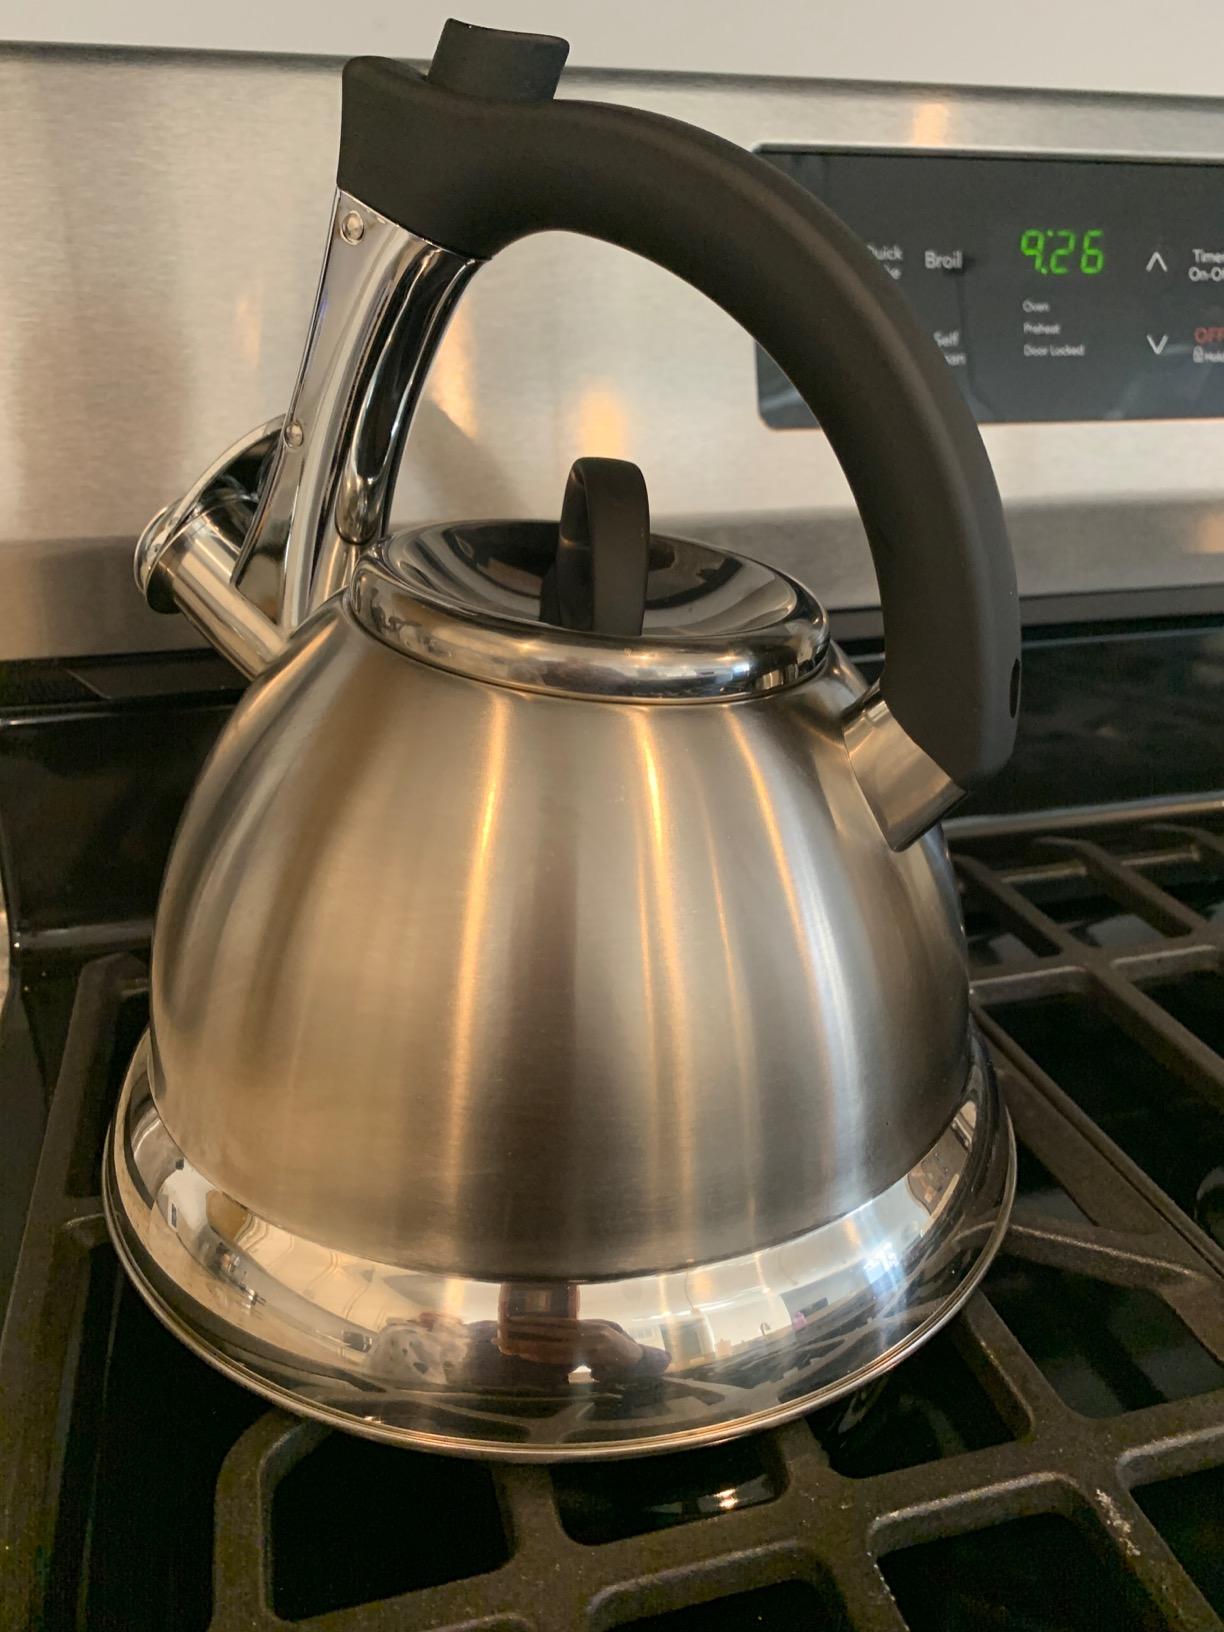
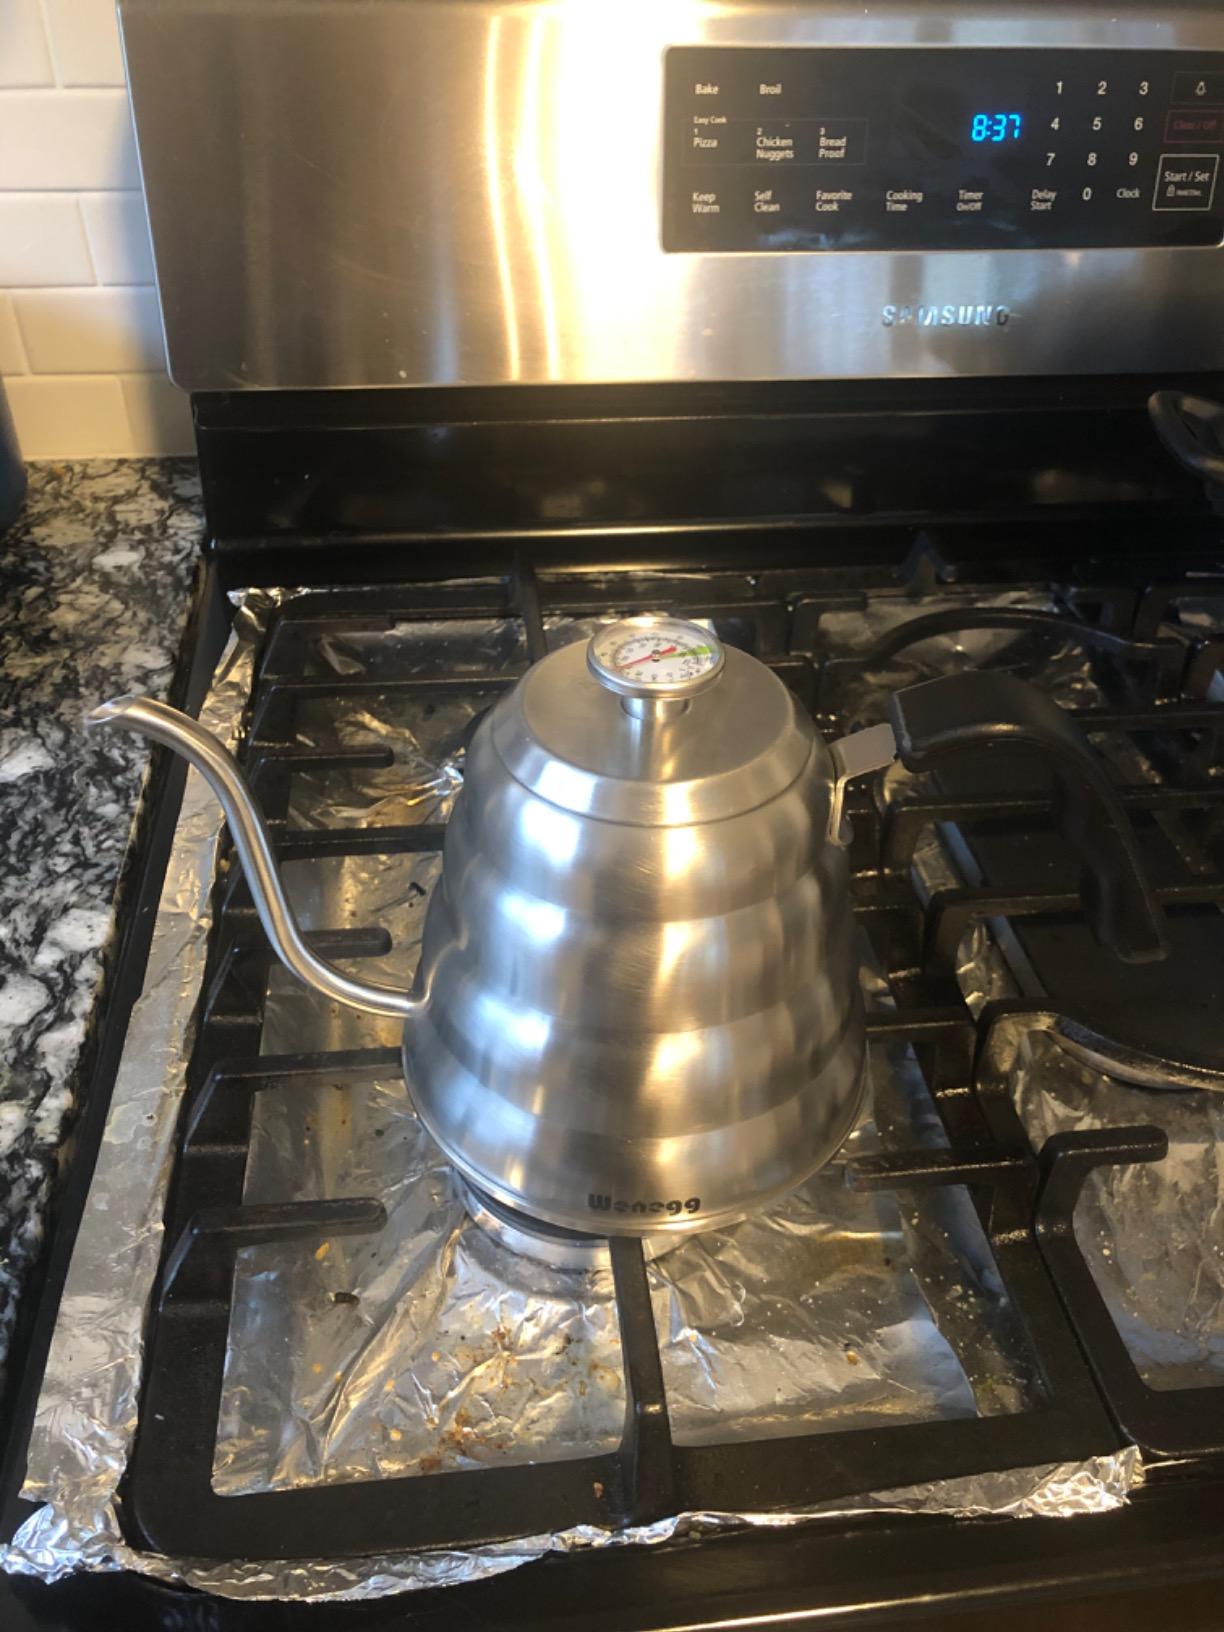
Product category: items_kettle
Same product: no